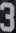
Number: 3